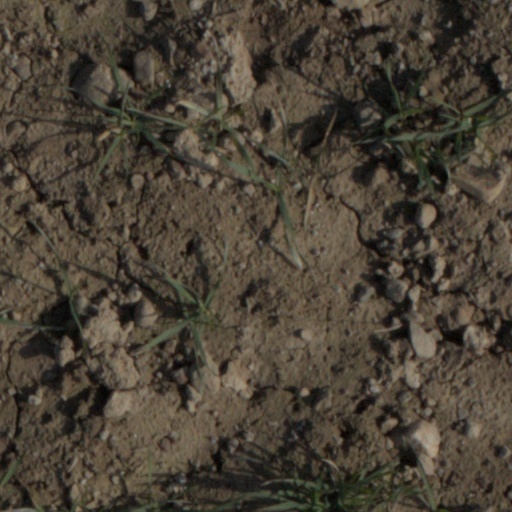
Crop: wheat